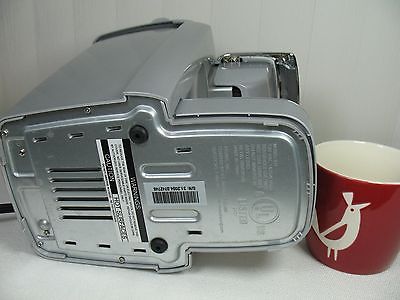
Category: coffee maker